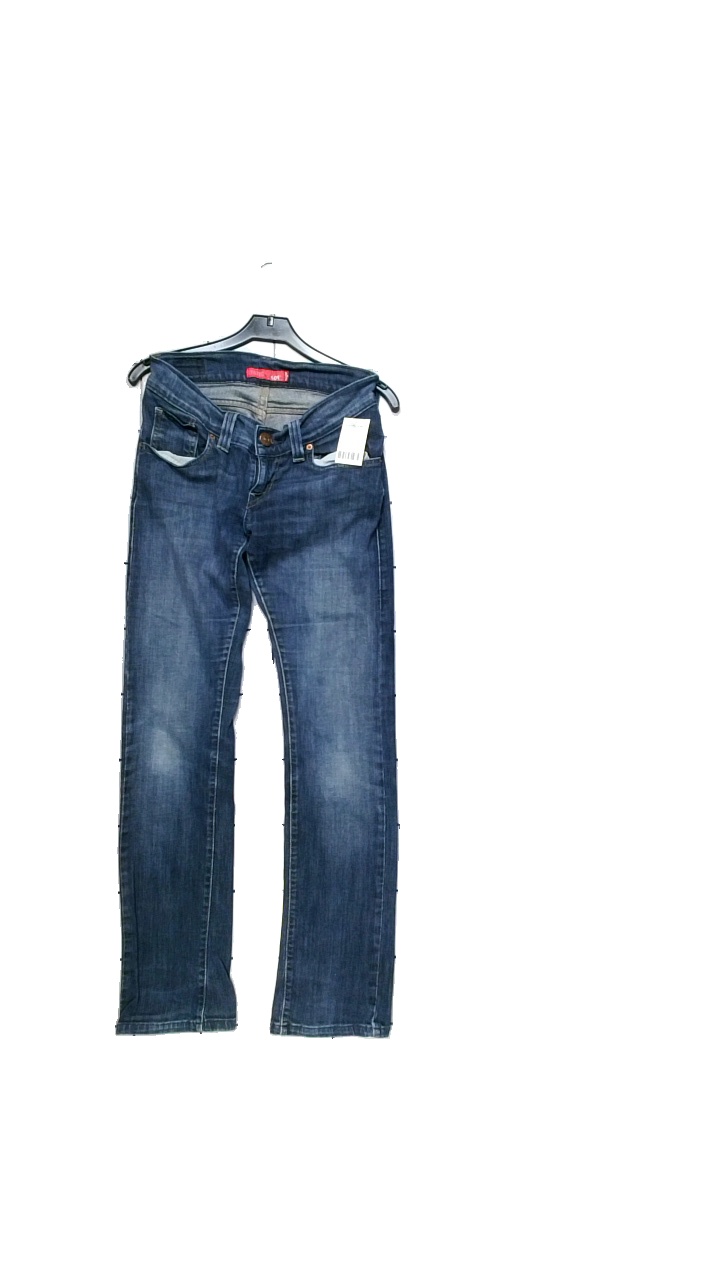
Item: Jeans (Unisex)
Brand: Levi's
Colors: Blue
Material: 98% cotton, 2% spandex
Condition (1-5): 2
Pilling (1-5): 5
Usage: Reuse
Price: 150-250